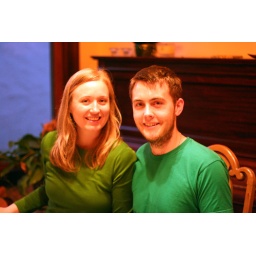
Jenn and guy in green shirt